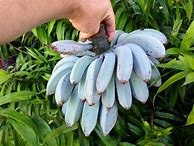
Label: banana